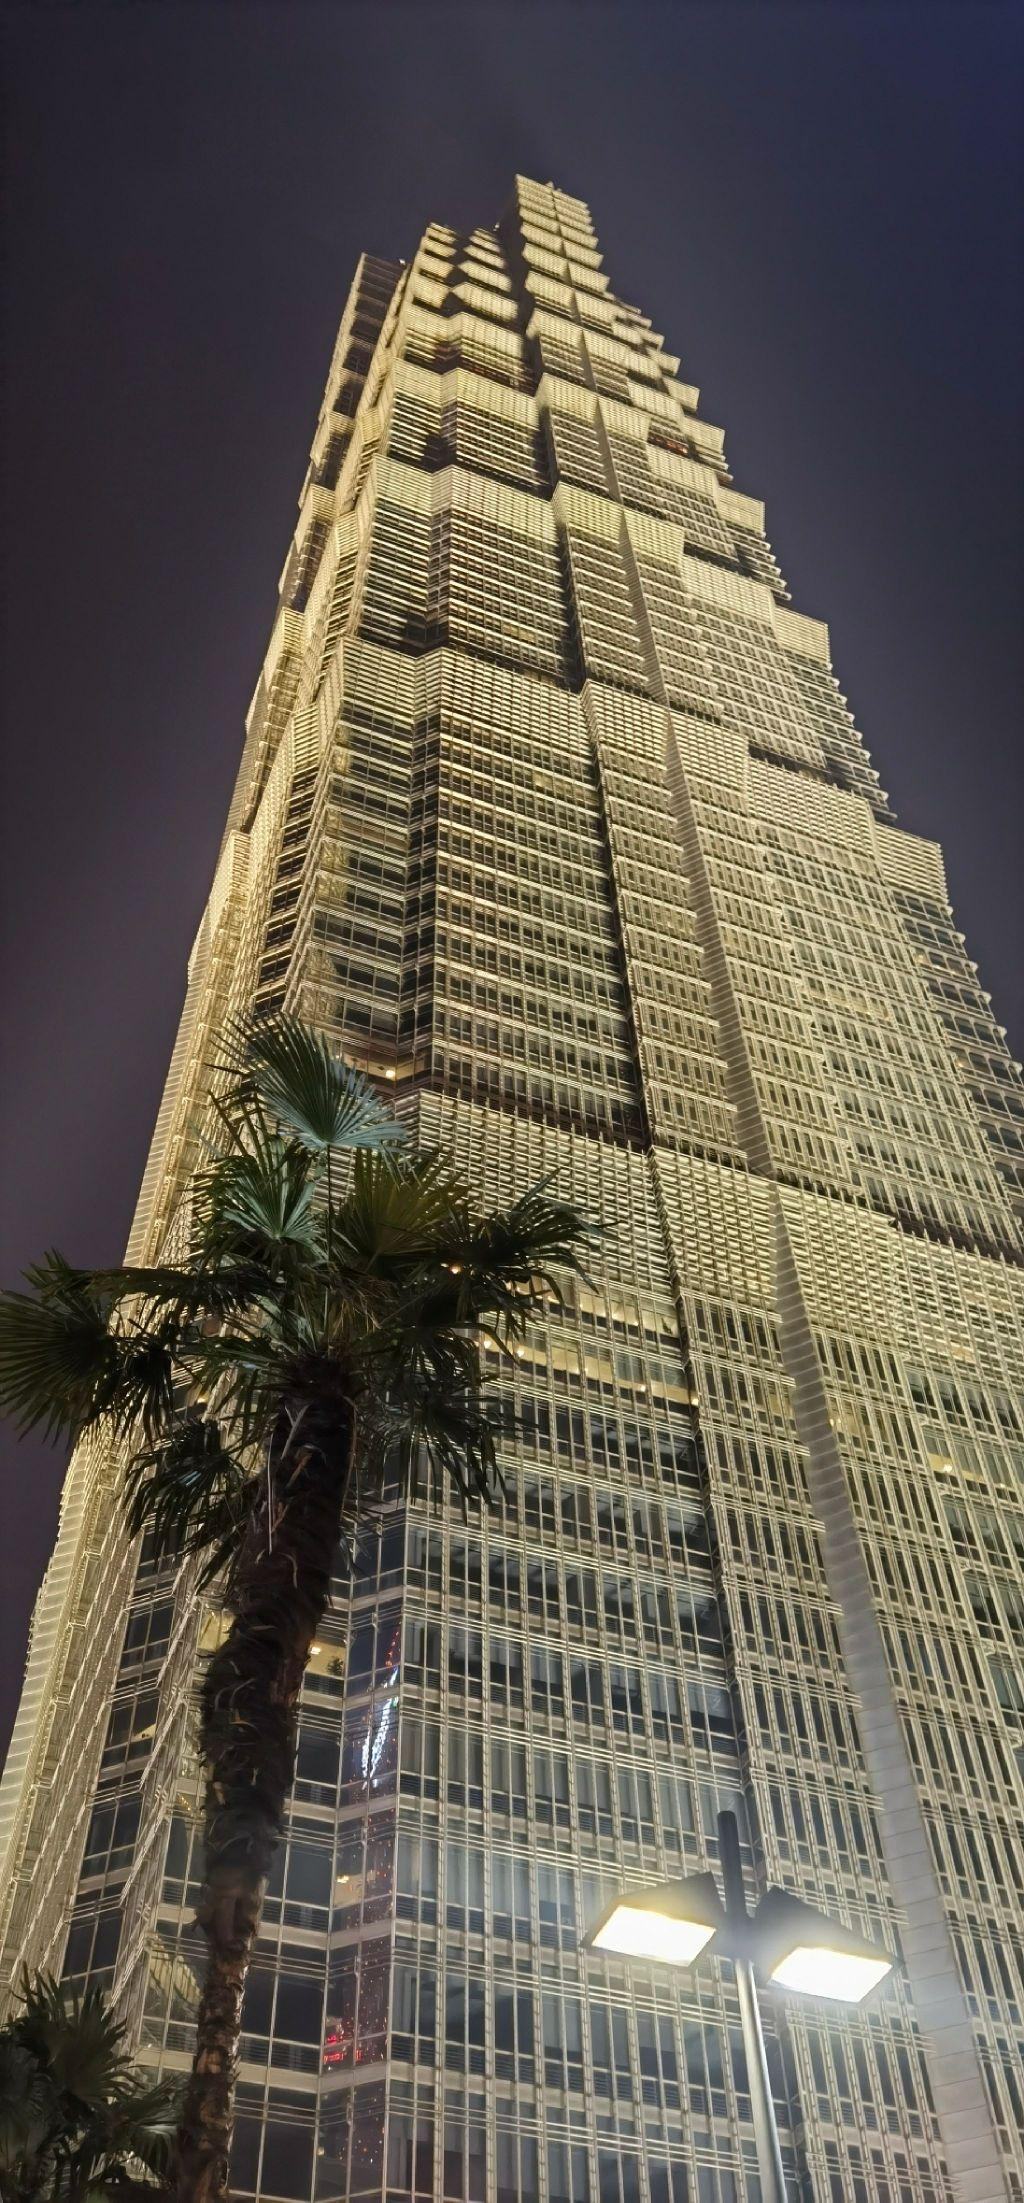
地标名称：金茂大厦
所在城市：上海市·浦东新区